Emília Vášáryová

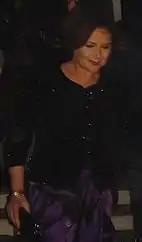
Vášáryová at the 2009 Czech Lion Awards

Vášáryová was born in Horná Štubňa, the First Slovak Republic. However, and along with younger sister Magdaléna (who also became a popular actor), she was raised in Banská Štiavnica, where both their parents taught. Her father, Jozef Vášáry was a member of a Hungarian noble family. He taught Slovak literature and grammar at a gymnasium. Her mother, Hermína, taught German.